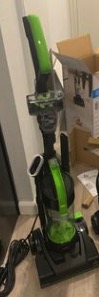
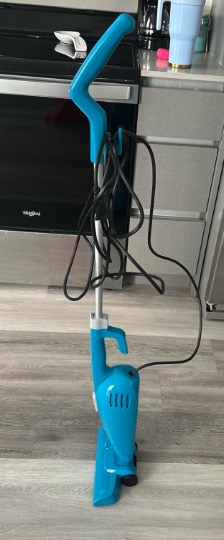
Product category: items_vacuum
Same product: no